Aviation in the interwar period

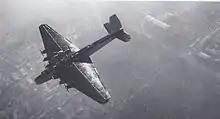
The Tupolev-designed "Maksim Gorky", the largest fixed-wing aircraft built anywhere before World War II

A number of nations operated airships between the two world wars, including Britain, the United States, Germany, Italy, France, the Soviet Union and Japan.